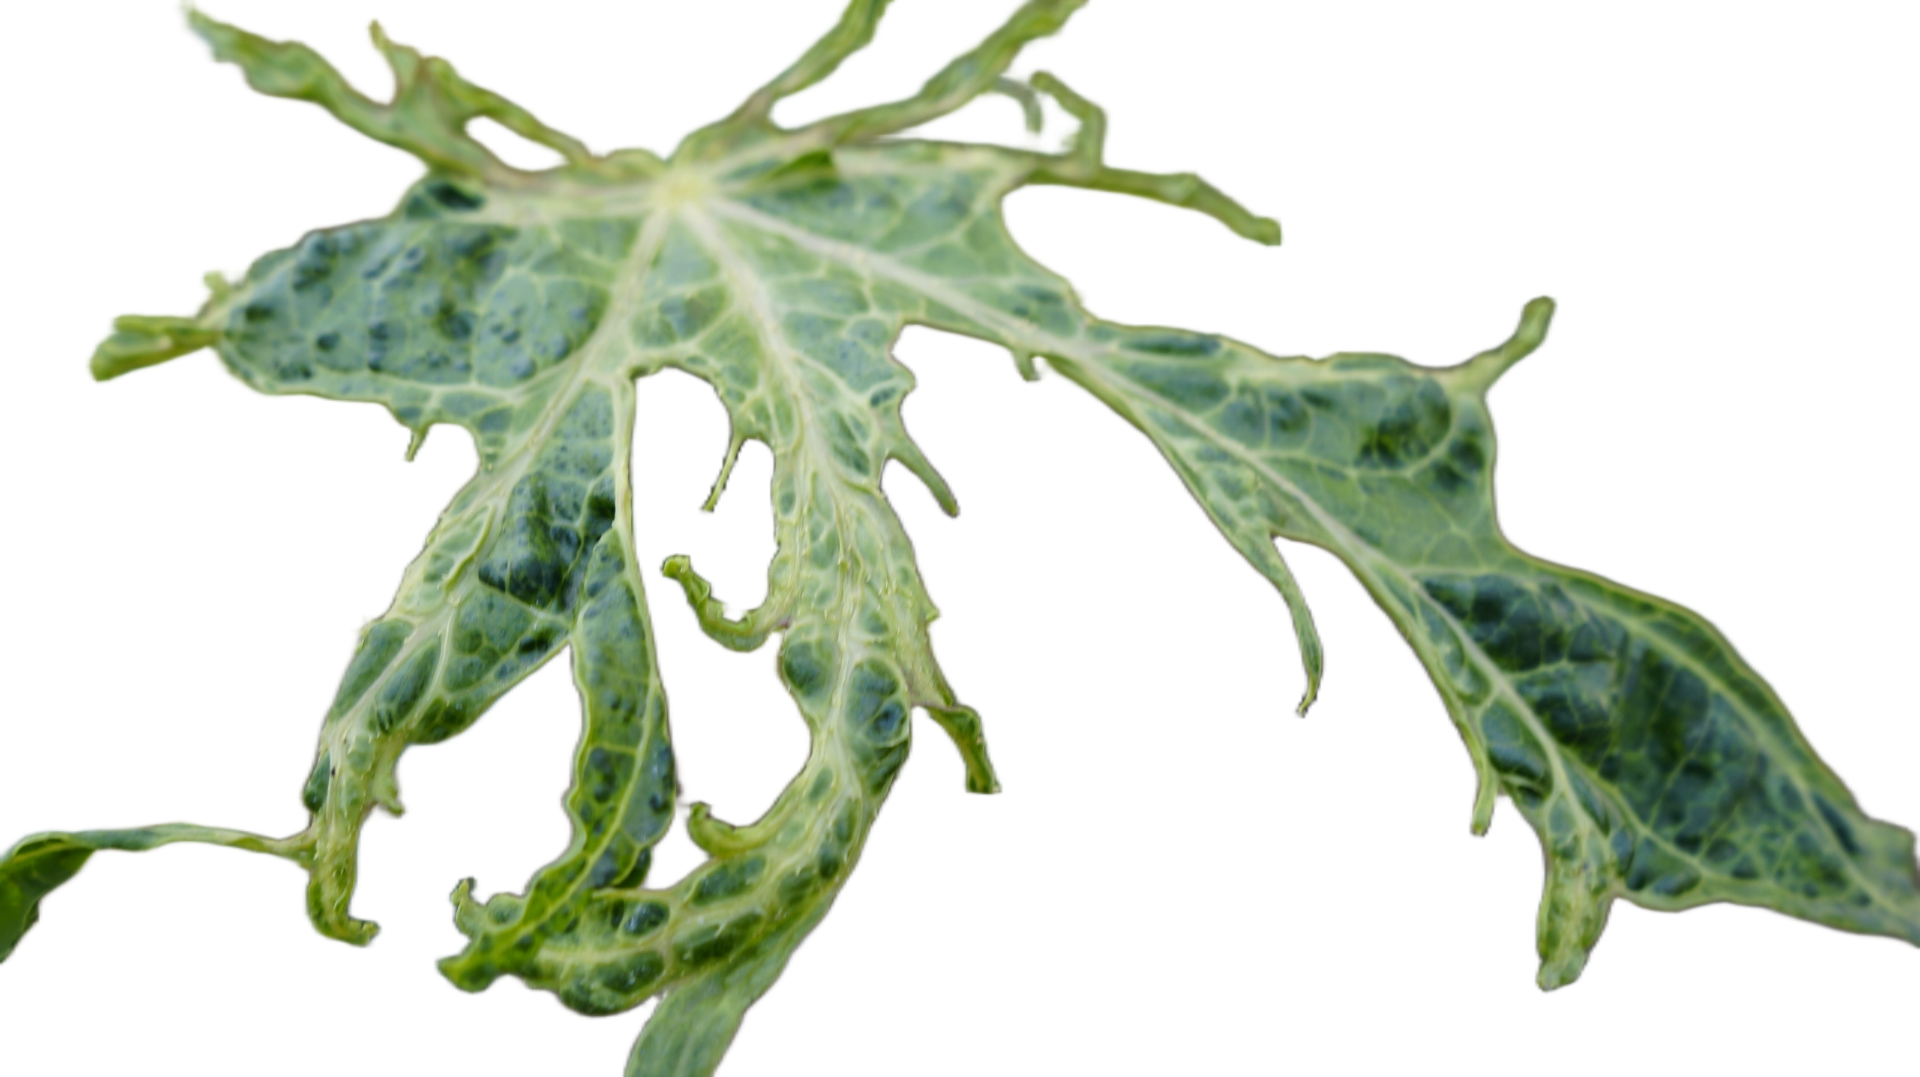
Crop: Papaya
Label: Curled_Yellow_Spot